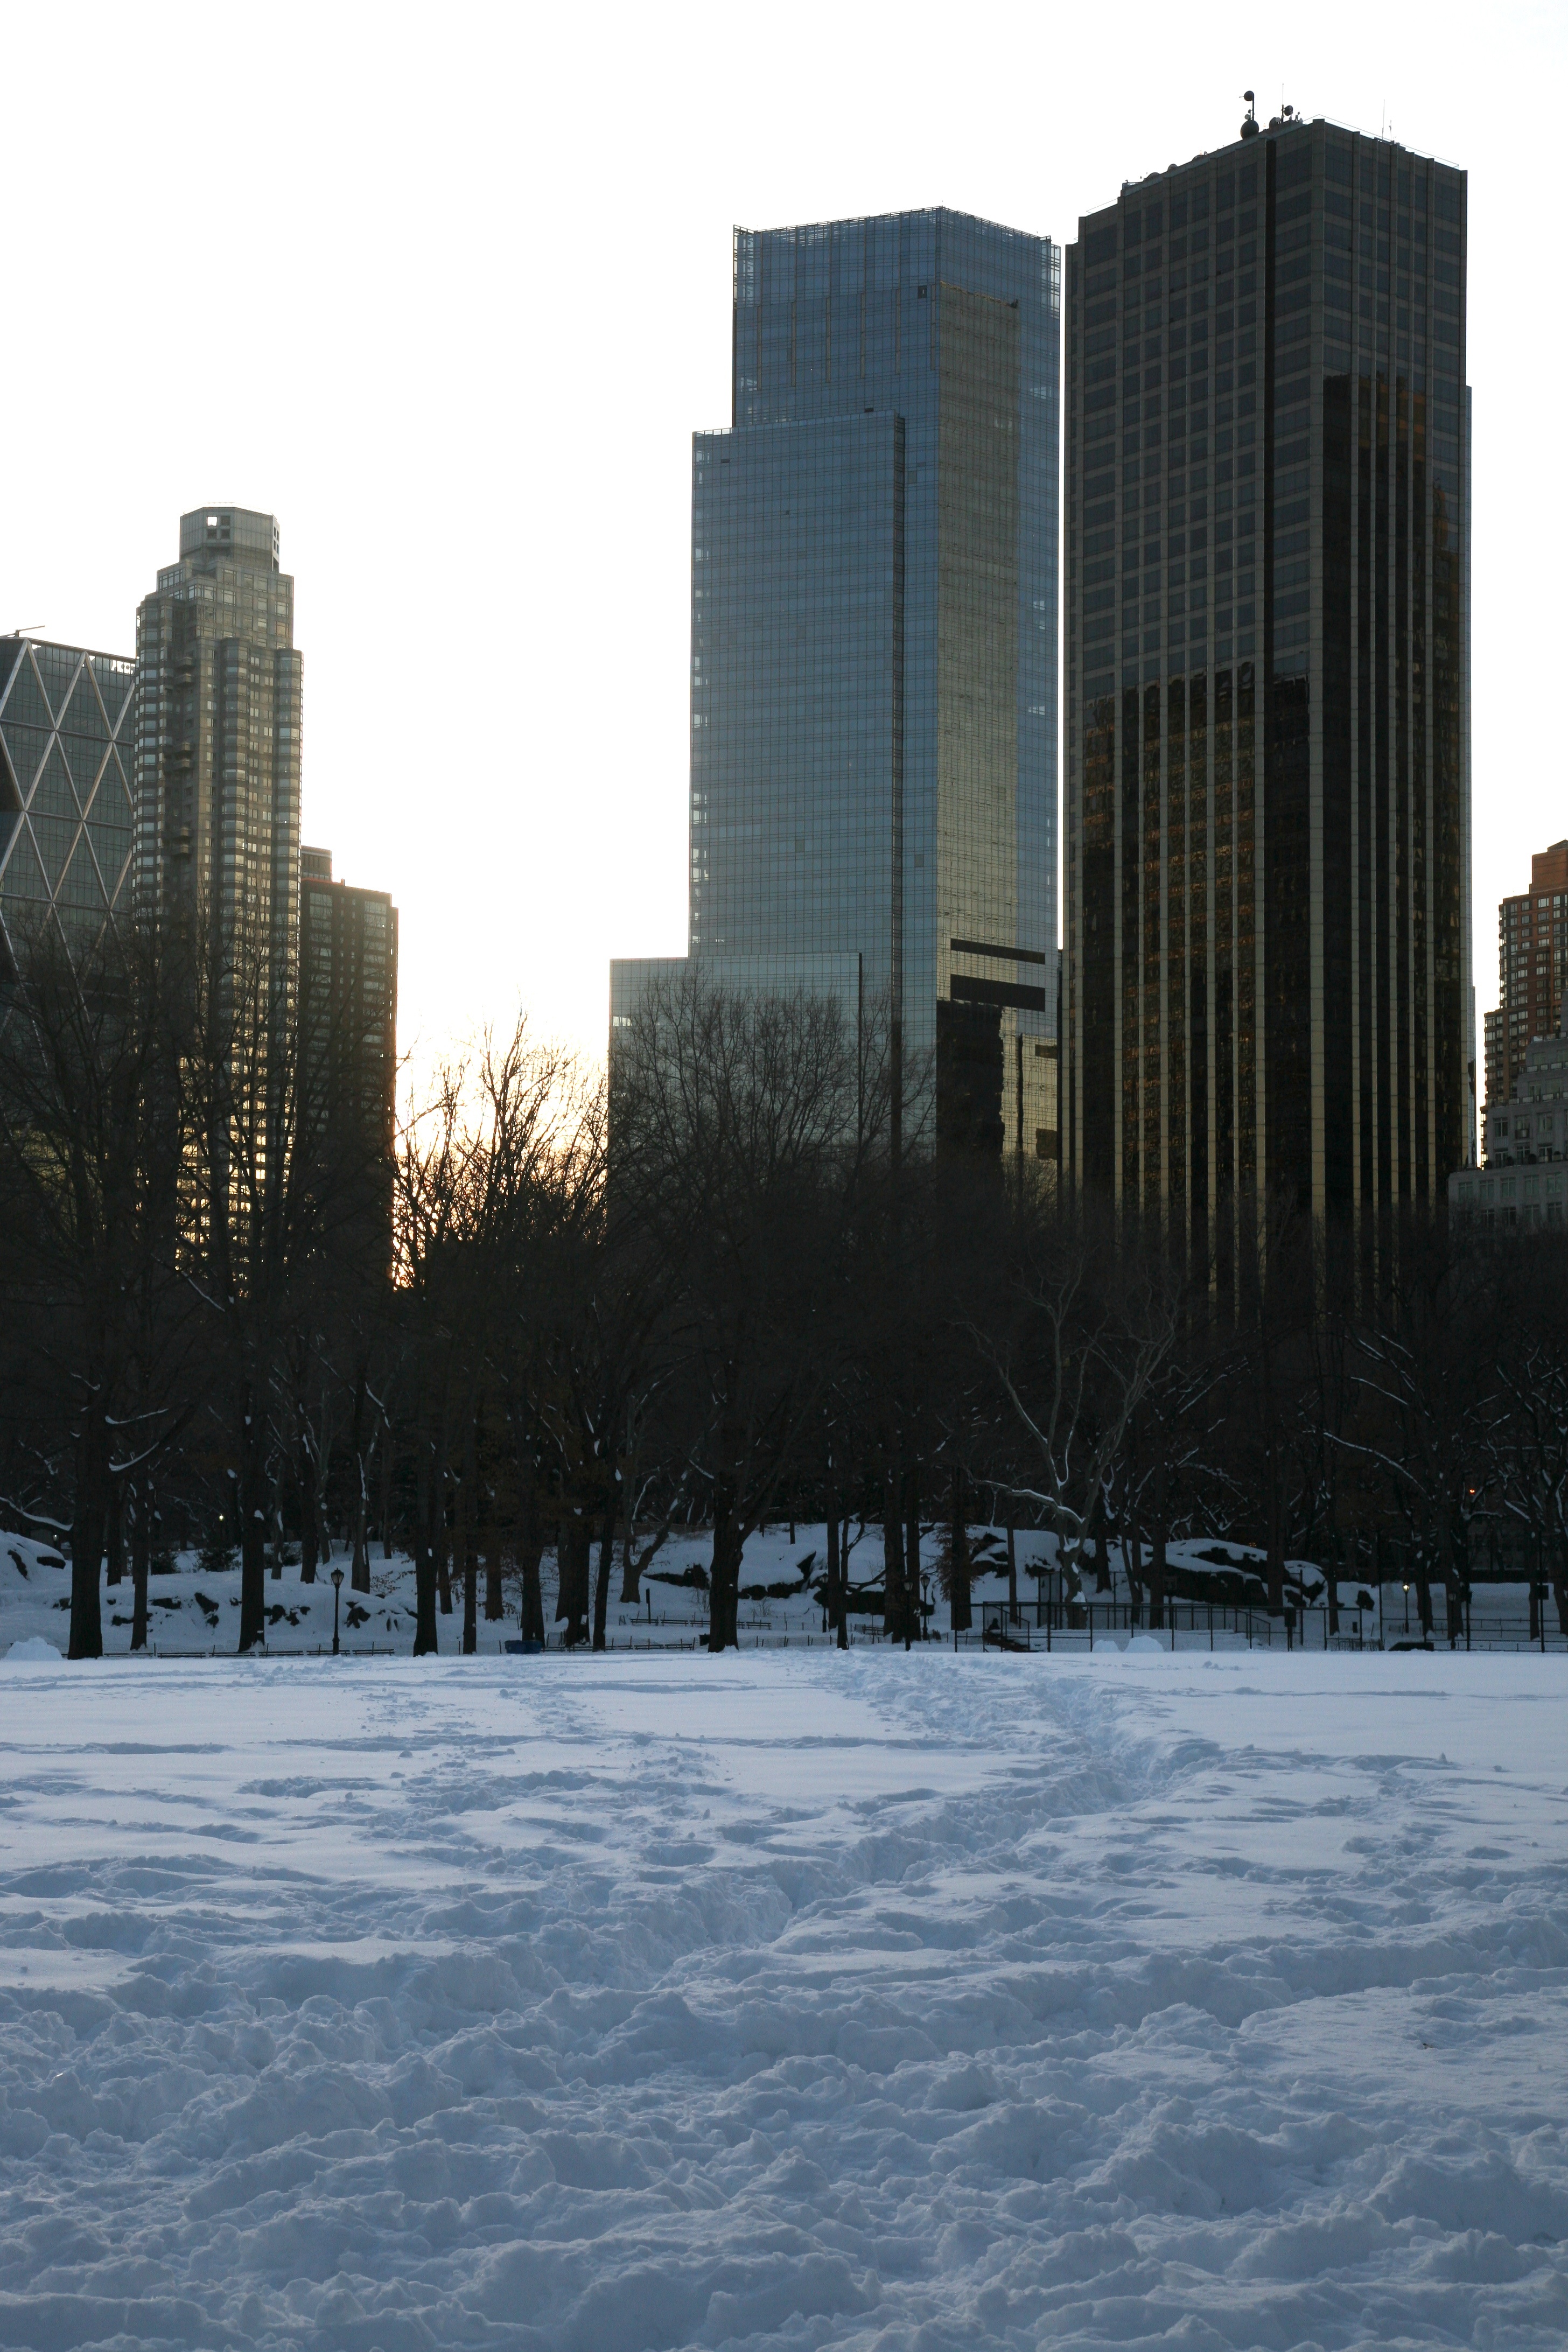
snow, winter, skyline, city, skyscraper, manhattan, cityscape, downtown, nyc, park, weather, season, tower block, neige, newyork, newyorkcity, ny, centralpark, metropolis, urban area, human settlement